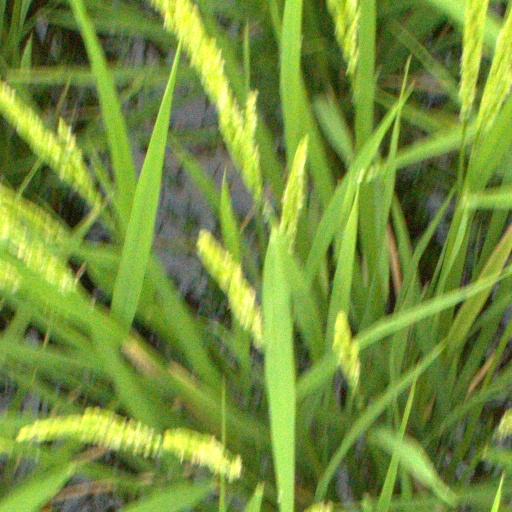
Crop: rice